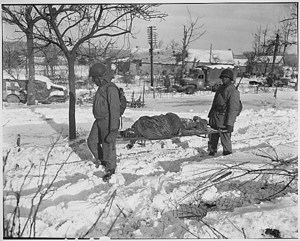
Massacre de Malmedy - Les corps des victimes sont transportées vers le centre d'examen 43-0085a[1].gif
Le massacre de Malmedy, ou massacre de Baugnez, est un crime de guerre commis le 17 décembre 1944 par une unité allemande, le Kampfgruppe Peiper. Au cours de la bataille des Ardennes, ce Kampfgruppe a assassiné des prisonniers de guerre américains au carrefour de Baugnez, situé à quelques kilomètres au sud de la ville de Malmedy en Belgique.